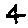
Label: 4